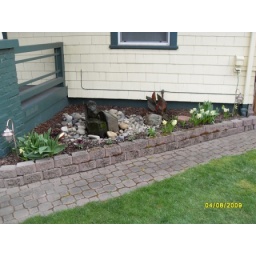
Water fountain. New tropical plant to hide the hose spigot under the window.